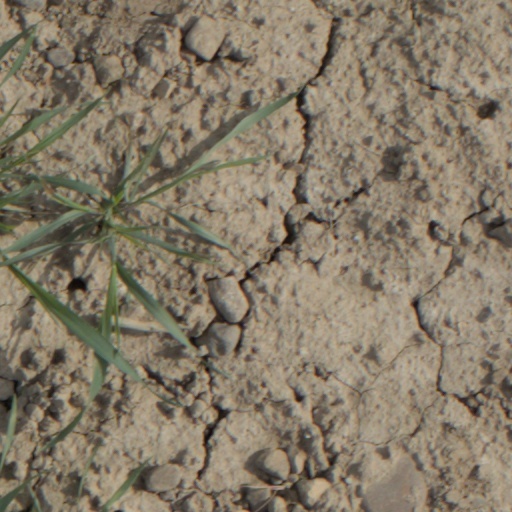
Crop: wheat